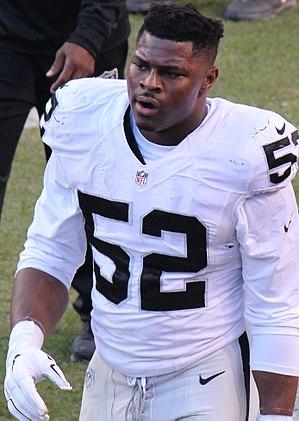
Khalil Mack, né le 22 février 1991 à Fort Pierce en Floride, est un américain, joueur professionnel de football américain au sein de la National Football League.